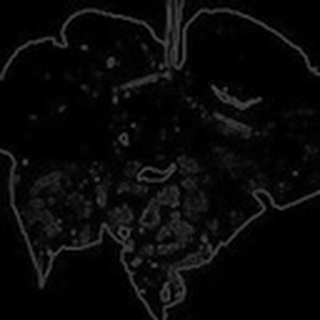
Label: cotton_bacterial_blight